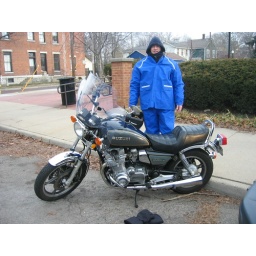
Bought this bike in Dayton Ohio, February 2010. Getting ready to ride 550 miles home in ~30 degree weather.